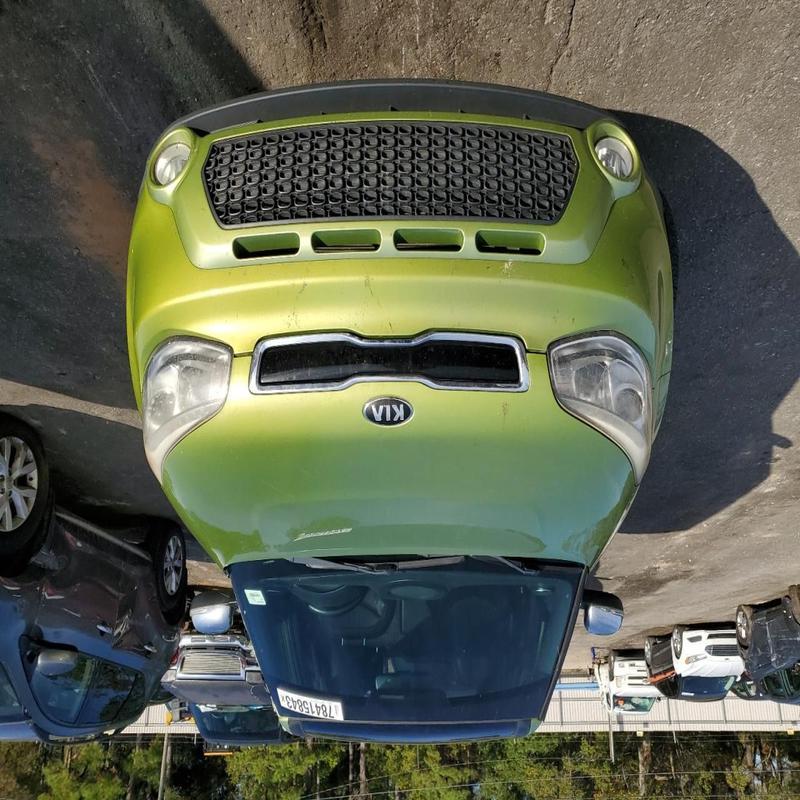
Aucun dommage détecté.
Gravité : aucun